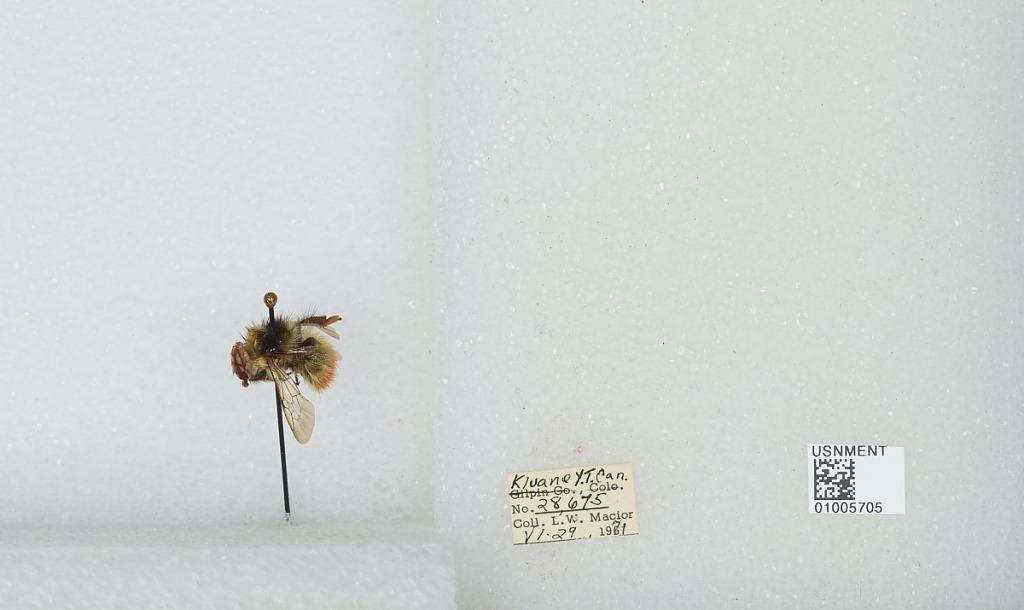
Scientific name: Bombus (Pyrobombus) flavifrons Cresson
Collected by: L. Macior
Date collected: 1971-6-29
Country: Canada
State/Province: Yukon Territory
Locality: Kluane
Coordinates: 60.75, -139.5